2006 Tour de France

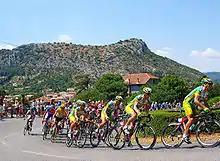
Riders from Phonak during stage two

Due to the developing doping case known as Operacion Puerto several top tier riders were denied entry to the 2006 Tour including Jan Ullrich, Joseba Beloki, Alberto Contador, Ivan Basso and indirectly, as his team did not have enough eligible riders, Alexander Vinokourov. The Prologue was won by Thor Hushovd and over the first few flat stages Robbie McEwen claimed three stage victories, but did not take the overall lead at any point as by Stage 3 another sprinter, Tom Boonen, had claimed the Yellow Jersey, which he held until the ITT in Stage 7.